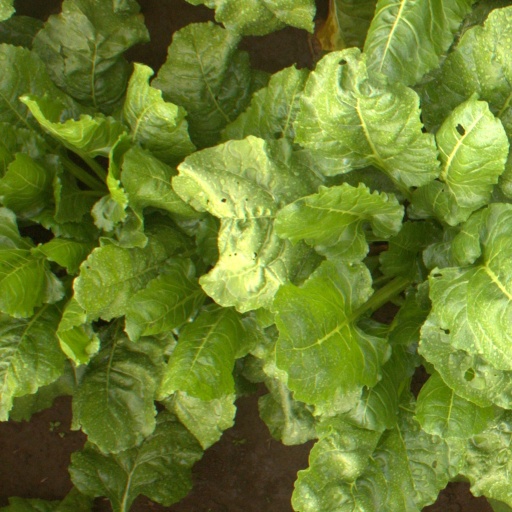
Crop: sugar beet